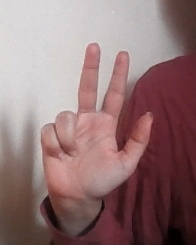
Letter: al